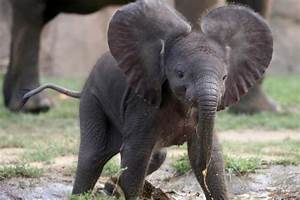
Label: elefante